Felsenreitschule

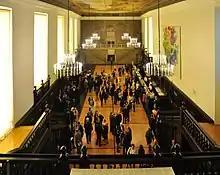
Karl-Böhm-Saal

The stage has a width of , and understage. Also renovated was the cantilevered grandstand with the underlying scene dock. A light-tight, rain tarp to dampen the noise and protect the stage was also added. This roof can be opened. The theater holds 1412 seats and 25 standing places.